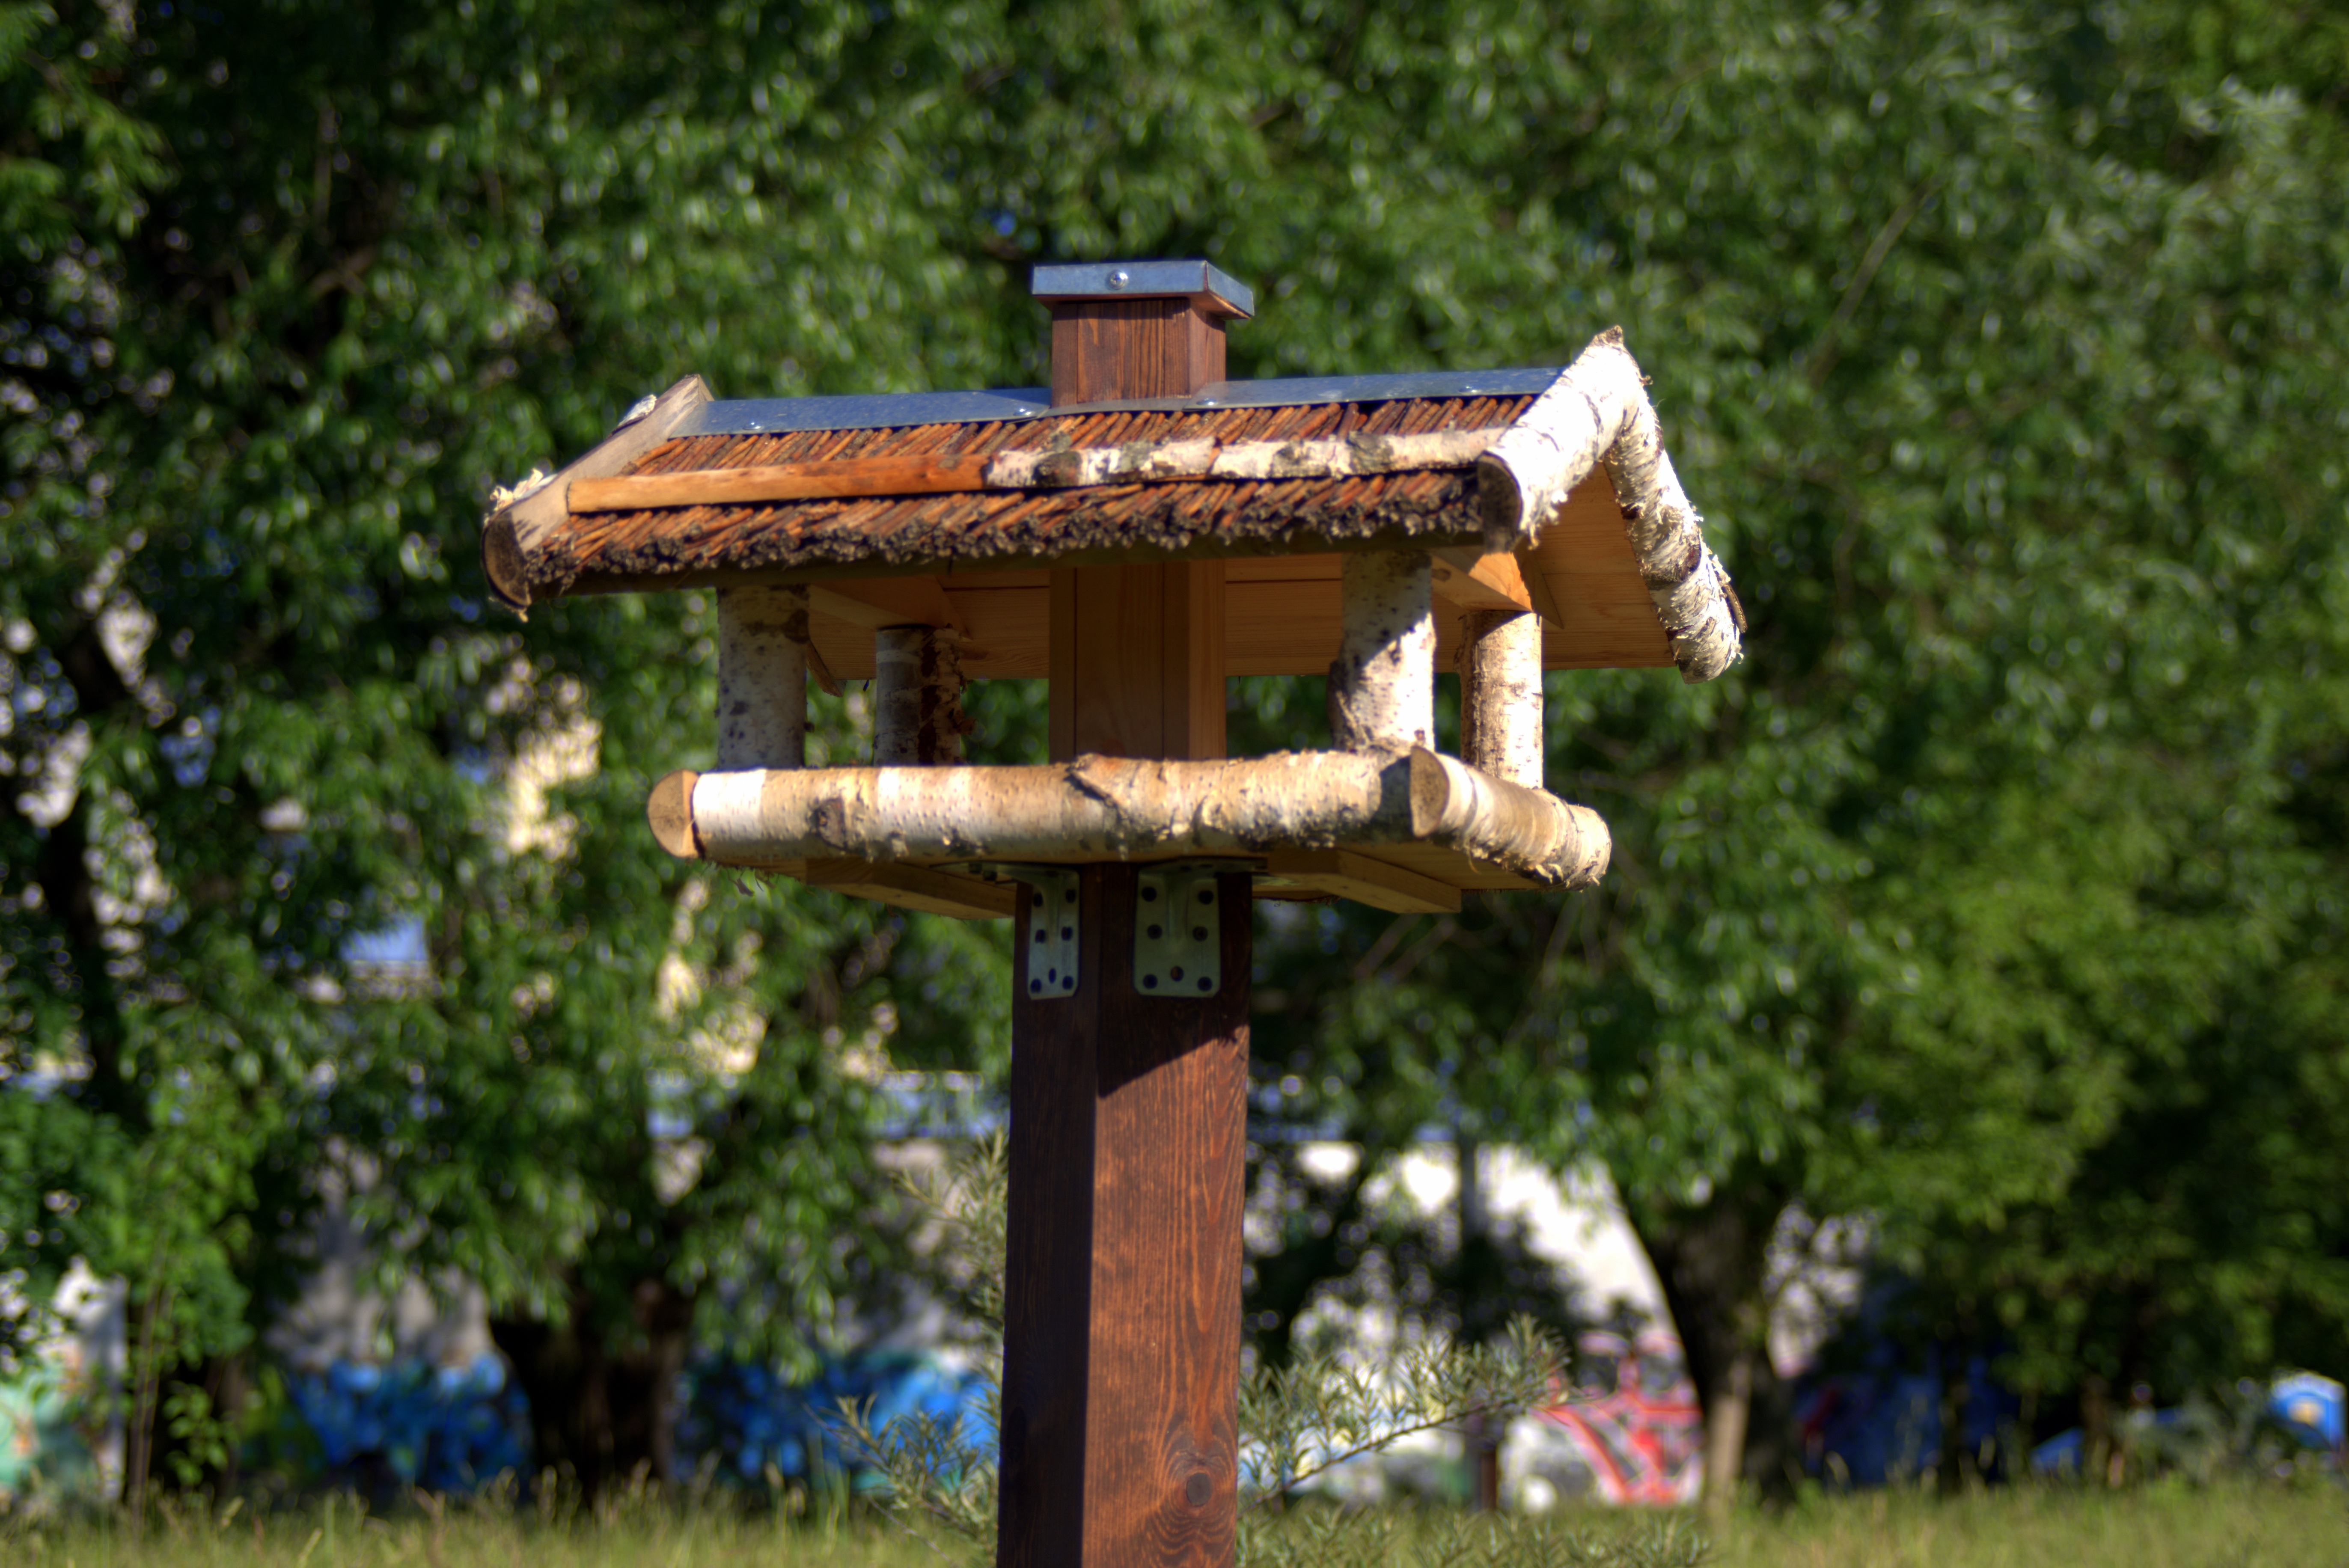
tree, lawn, shed, park, garden, ornament, birds, feeding, wooden, bird feeder, bird feeding tray